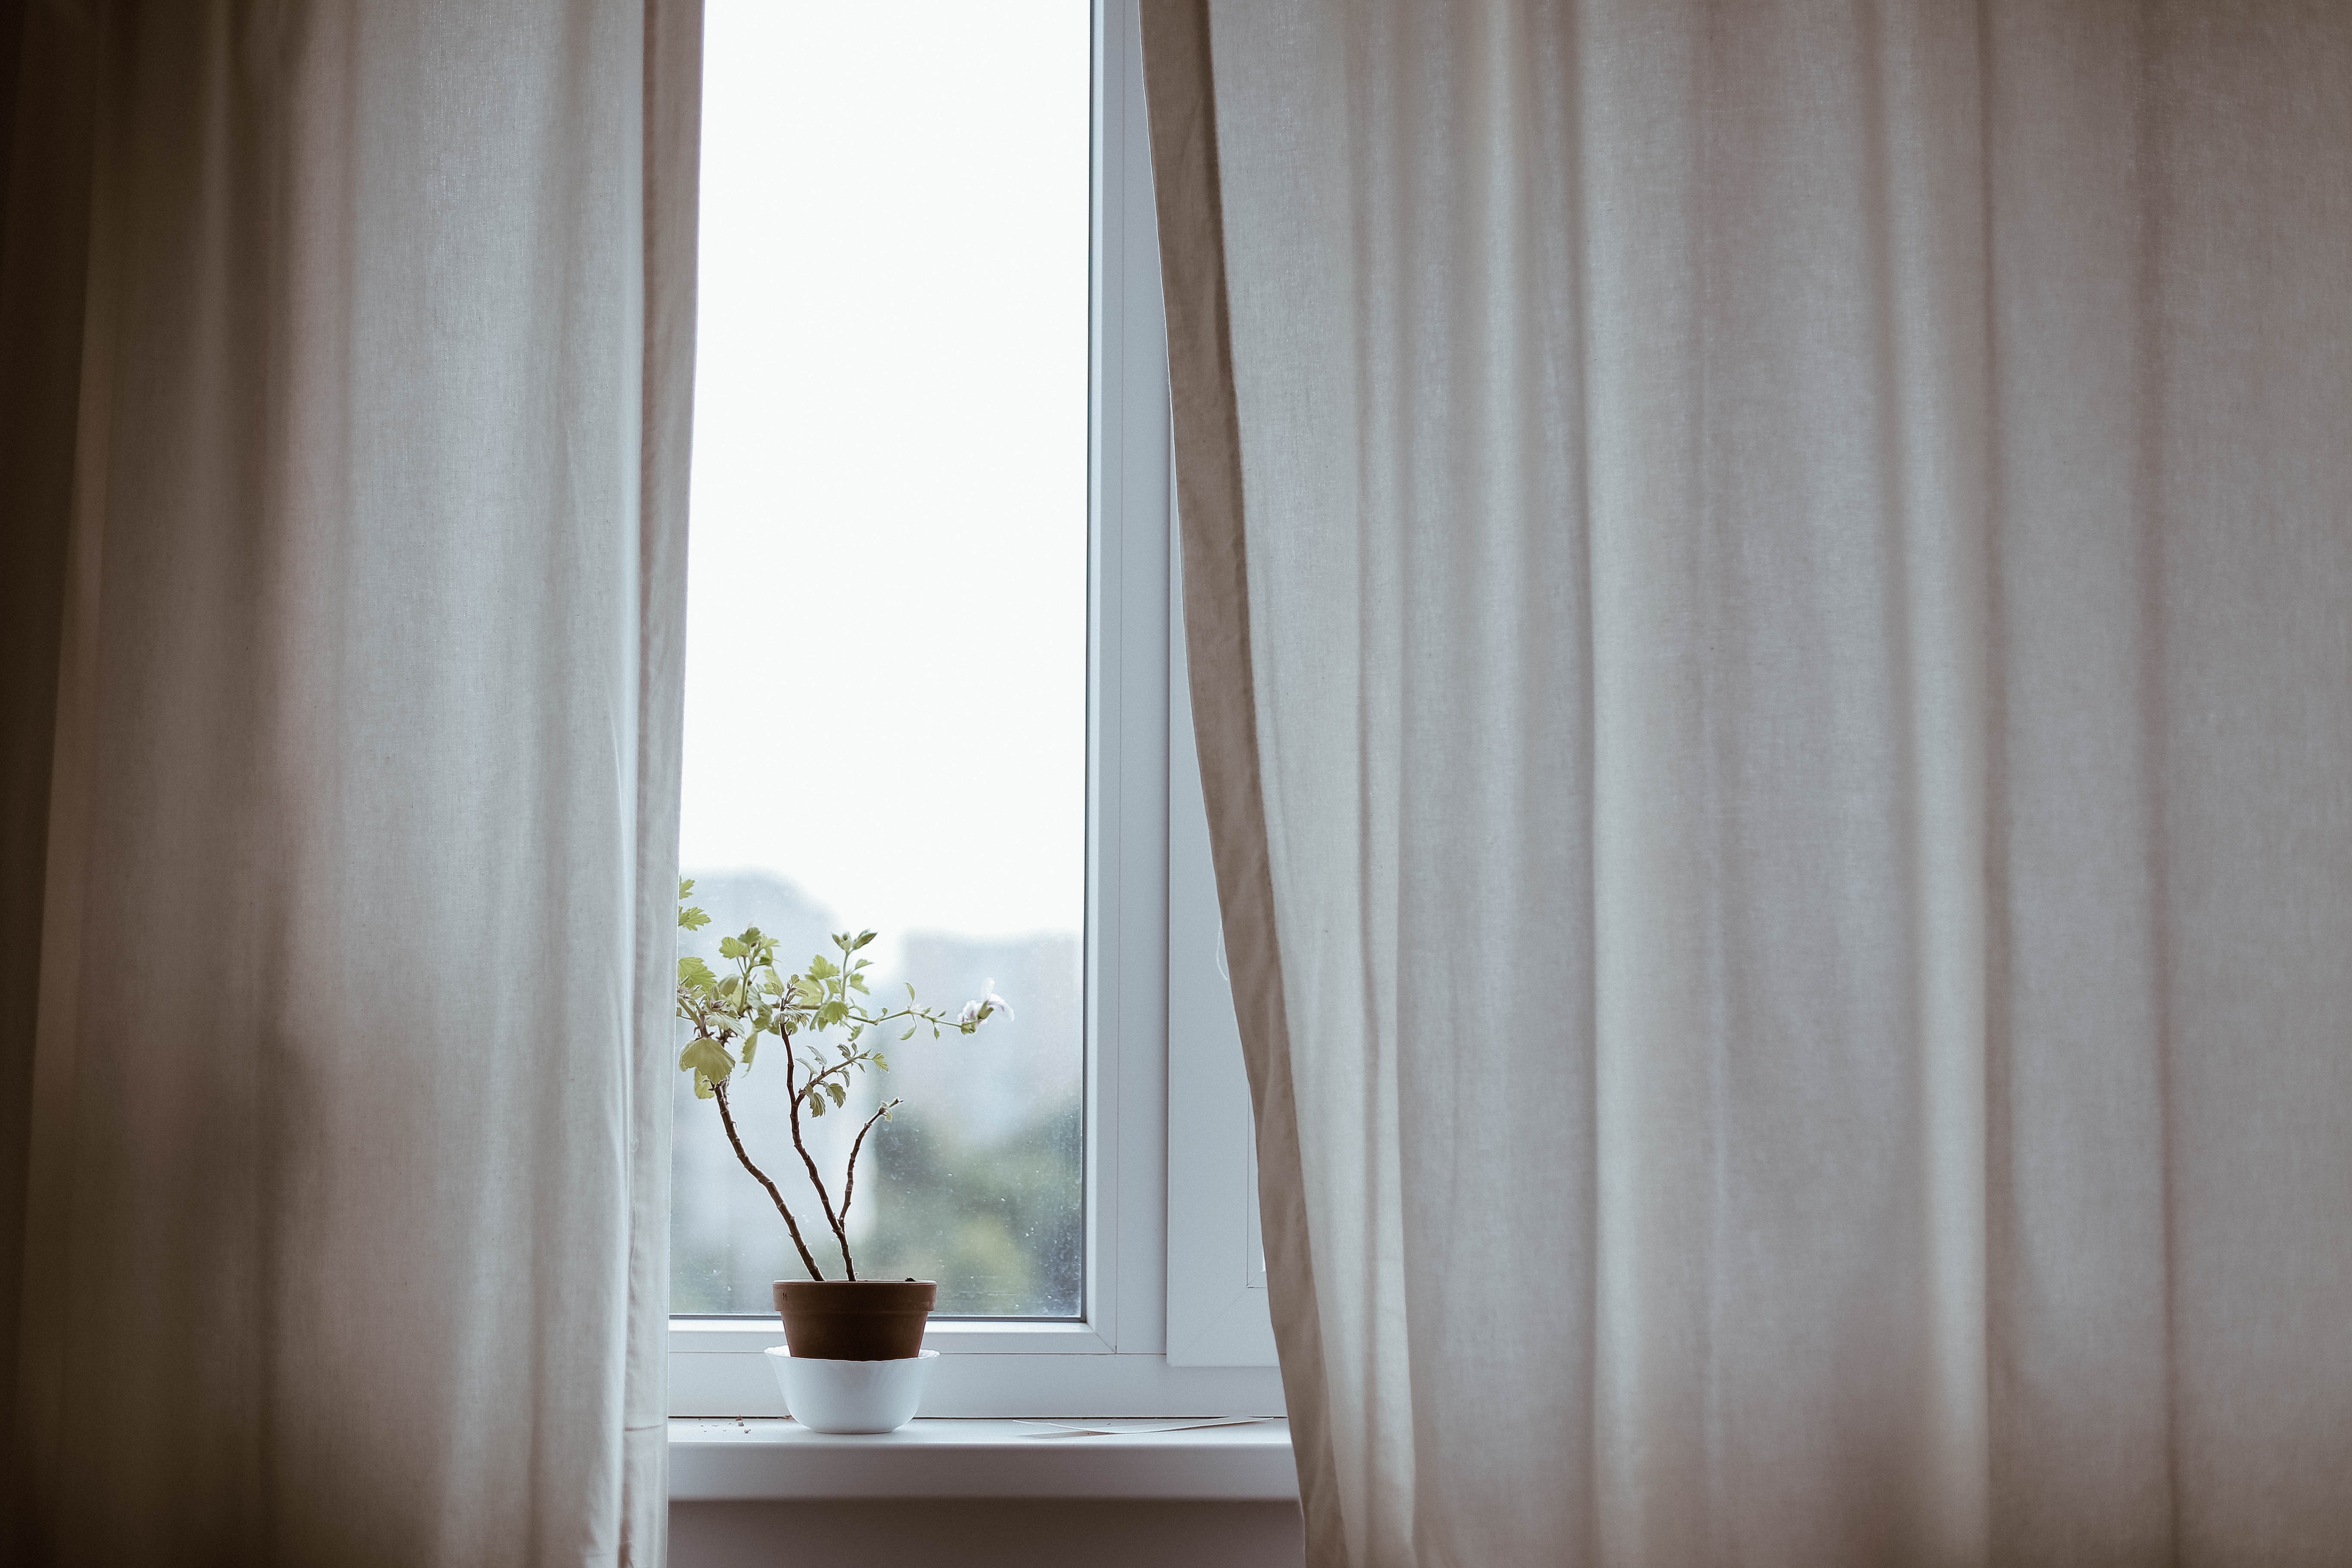
plant, window, pot, curtain, room, decor, material, potted plant, interior design, textile, window covering, window treatment